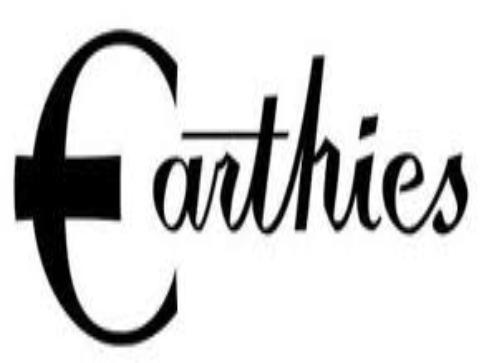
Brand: Earthies
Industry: Clothes